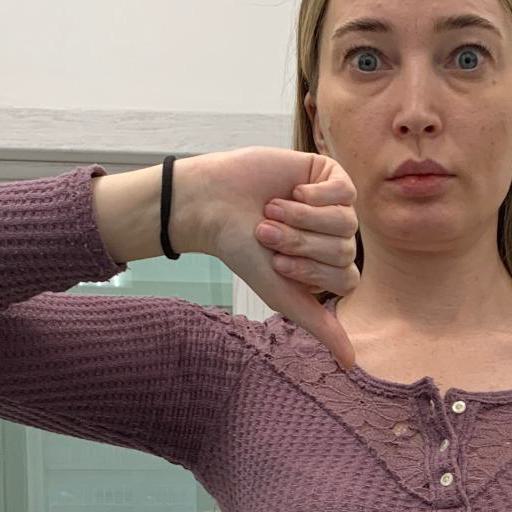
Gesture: dislike